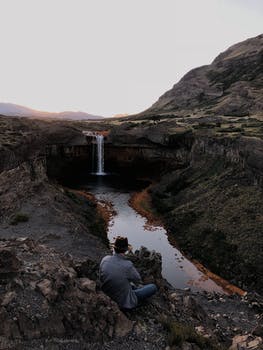
Label: No Watermark